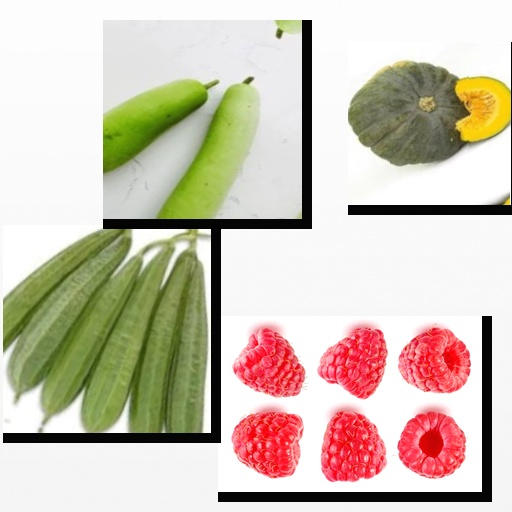
Food items: pumpkin, raspberry, bottle_gourd, sponge_gourd